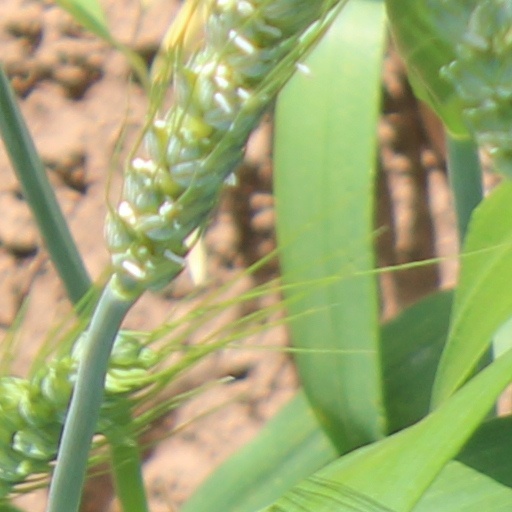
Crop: wheat